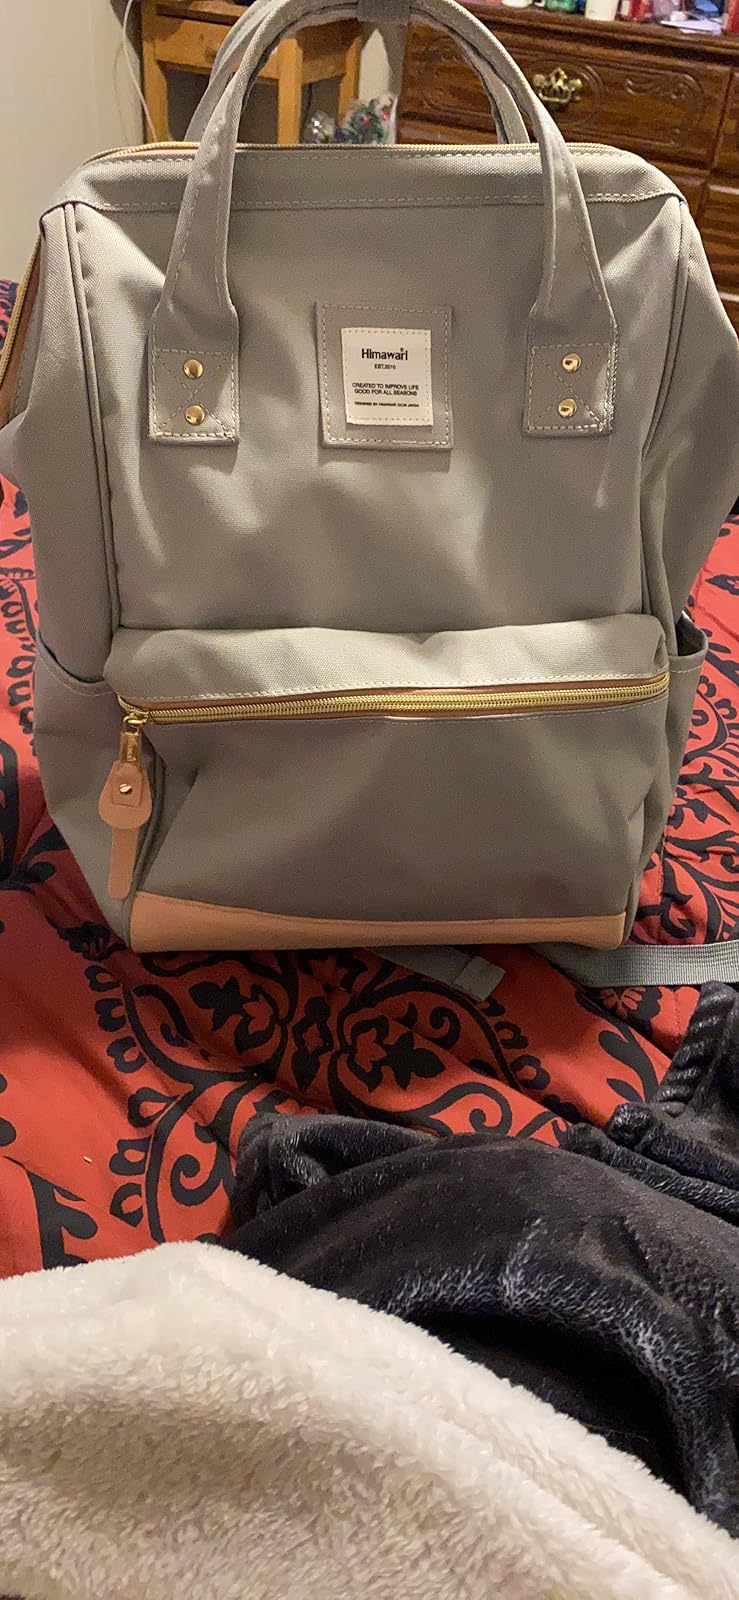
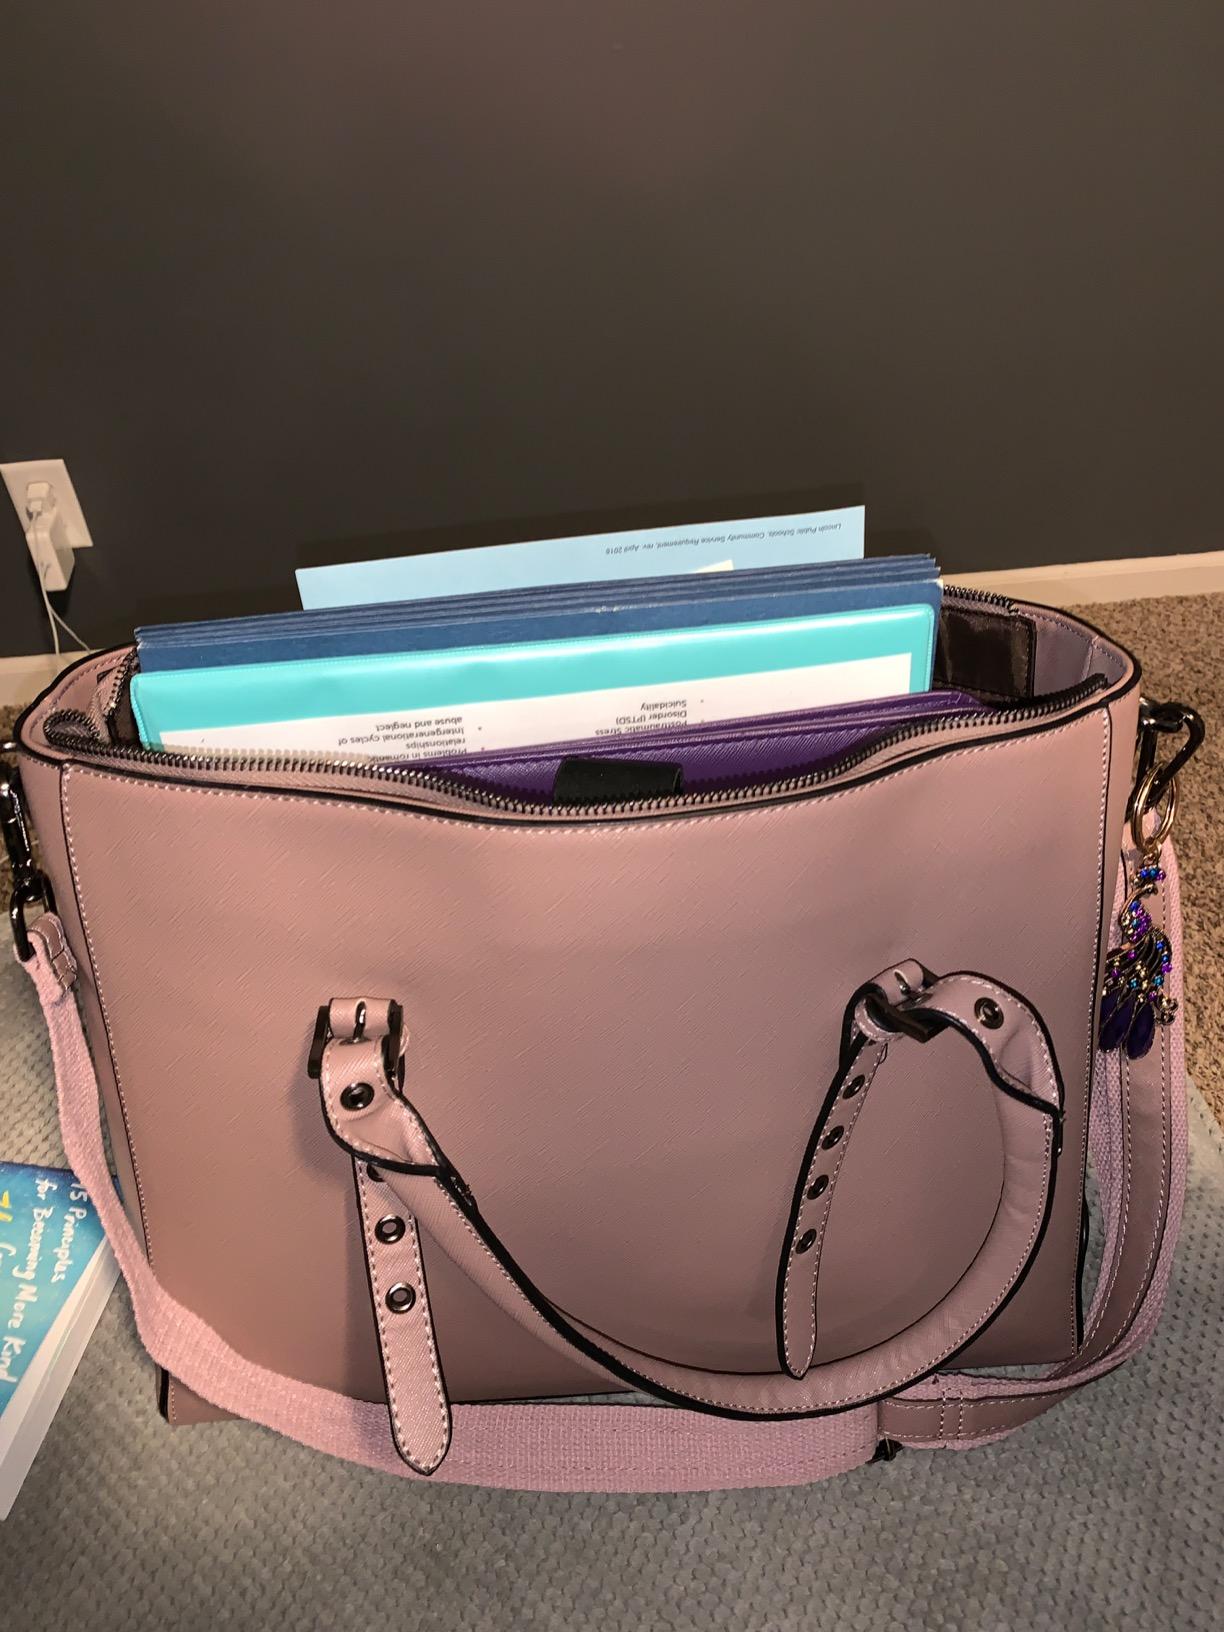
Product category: bag
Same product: no